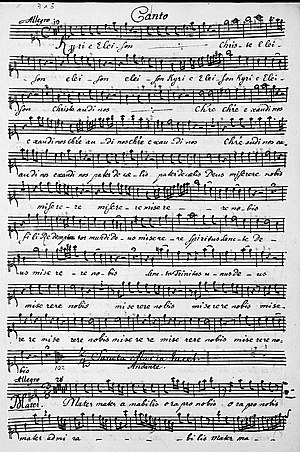
František Brixi
Noderne til ‘’Litanei’’ til firstemmigt kor, solist og instrumenter
František Brixi var en tjekkisk komponist, som virkede som organist i Prag.